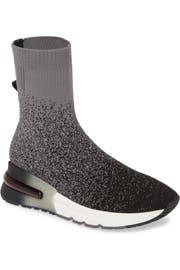
gradient shading accentuates the trendy knit construction of this street savvy sneaker